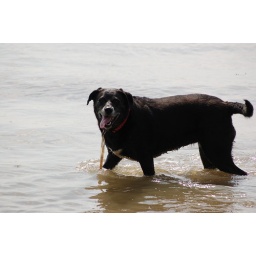
This is a dog playing in the water at Mersea Island